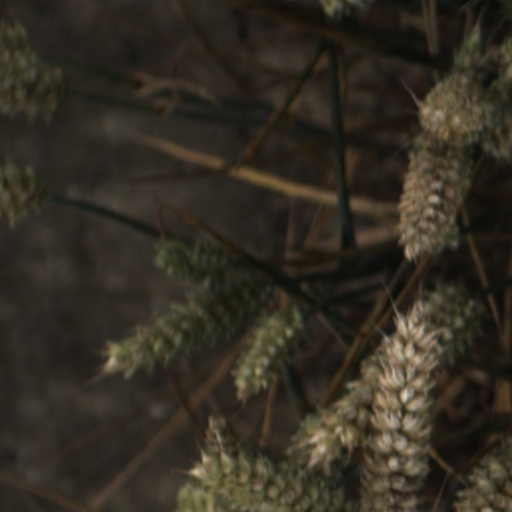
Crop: wheat